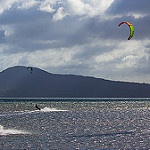
Label: sea